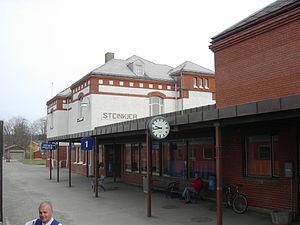
La gare de Steinkjer est une gare ferroviaire norvégienne de la ligne Nordlandsbanen, située sur le territoire de la commune de Steinkjer dans le comté et région de Trøndelag.